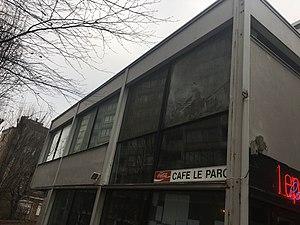
facade café
Le complexe commercial et résidentiel à Liège du groupe EGAU, plus connu aujourd'hui comme le « Cinéma Le Parc » des Grignoux, est un bâtiment situé rue Paul-Joseph Carpay, 22-30, à Liège, Belgique. Il a été construit entre 1958 et 1959. Il fait partie de l'ensemble des bâtiments de la cité de Droixhe, construit par le Groupe EGAU, s'inscrivant dans le patrimoine de l'architecture moderne d'après-guerre. L'édifice est composé de logements, d'un magasin, d'une salle de cinéma, d'un café et de garages.